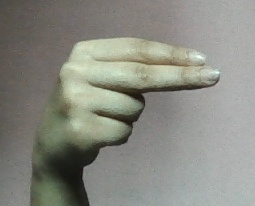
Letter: ain